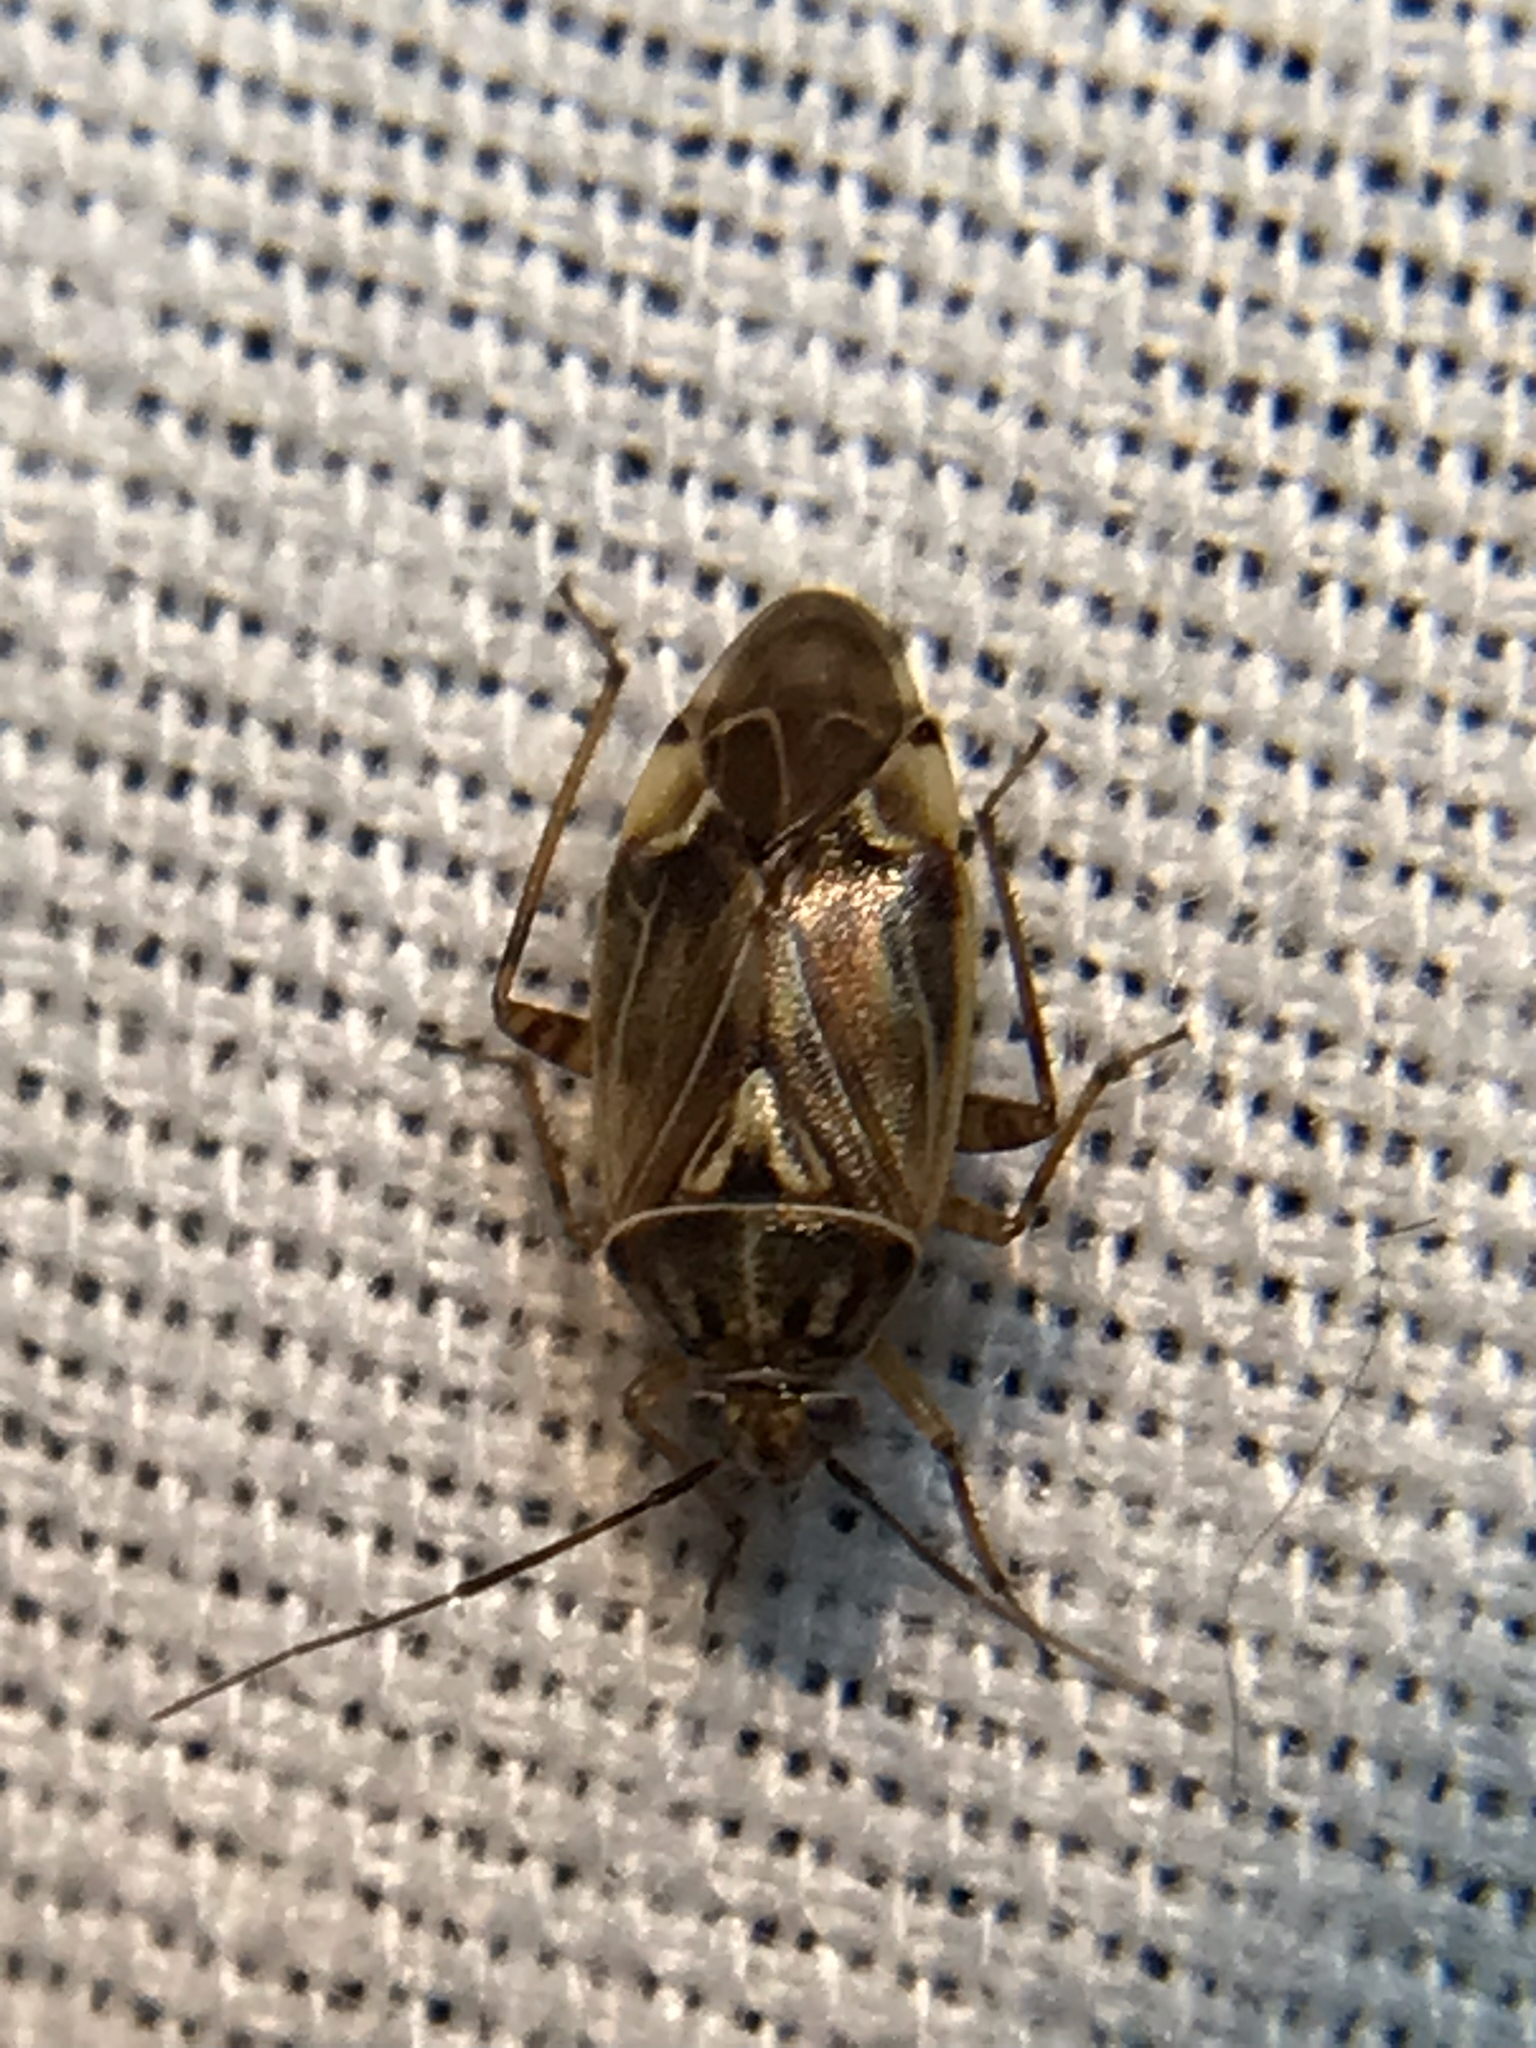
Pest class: lygus_bug